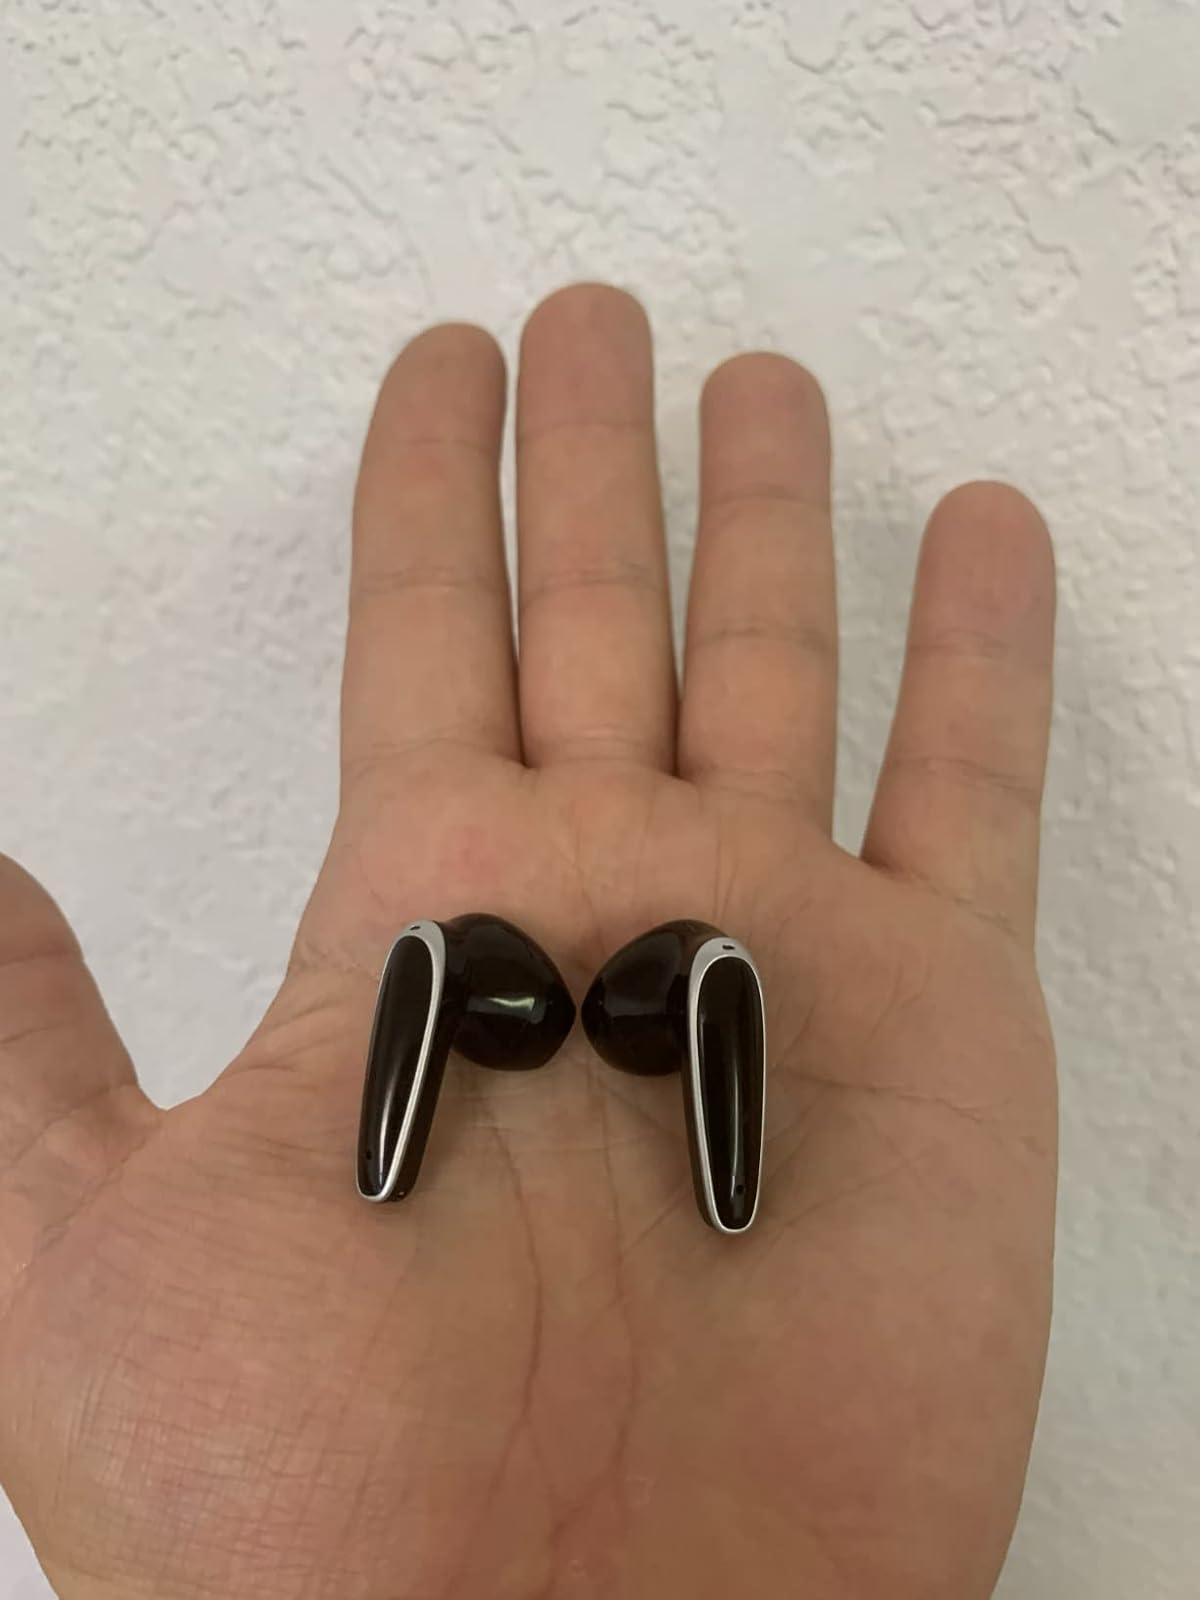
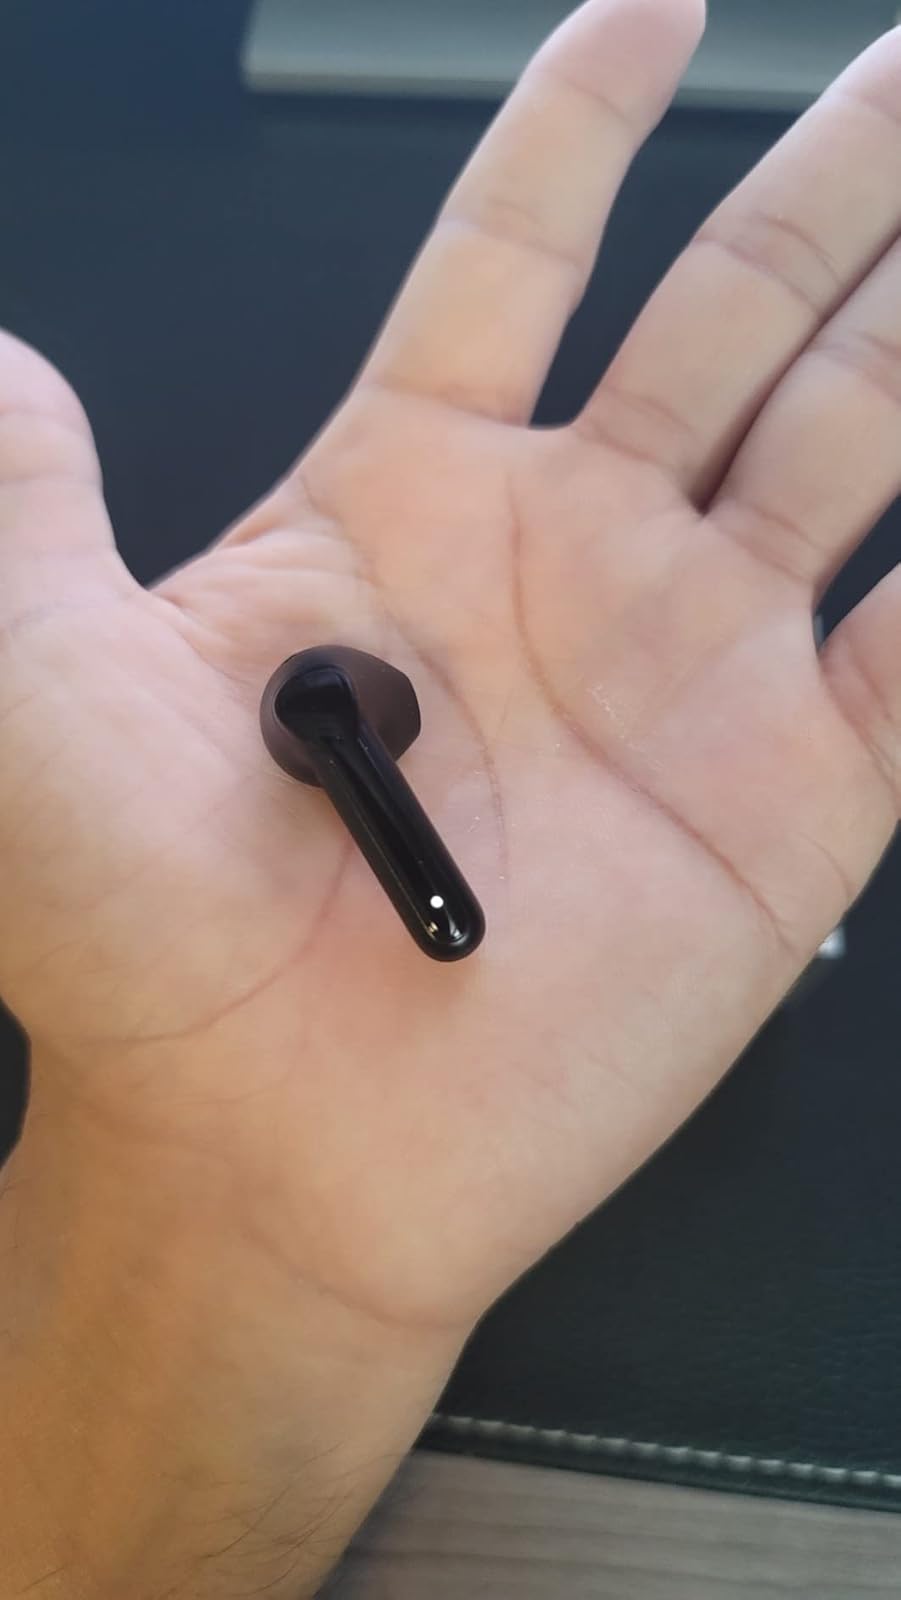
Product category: earbuds
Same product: no